Ohn no khao swè

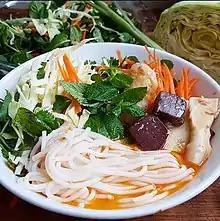
Lao "khao poon"

"Khao soi" is a Northern Thai dish with possible roots in Myanmar's "ohn no khauk swe". It consists of egg noodles in a curry-like soup made from coconut milk, seasoned with curry powder and turmeric, which gives it a distinctive yellow color. "Khao soi" is traditionally served with chicken or beef, garnished with pickled mustard greens, shallots, lime, and ground chilies fried in oil. This dish is particularly popular in Chiang Mai and represents a fusion of Thai and Burmese flavors.